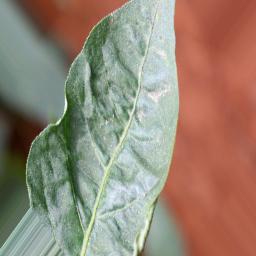
Label: mites_and_trips